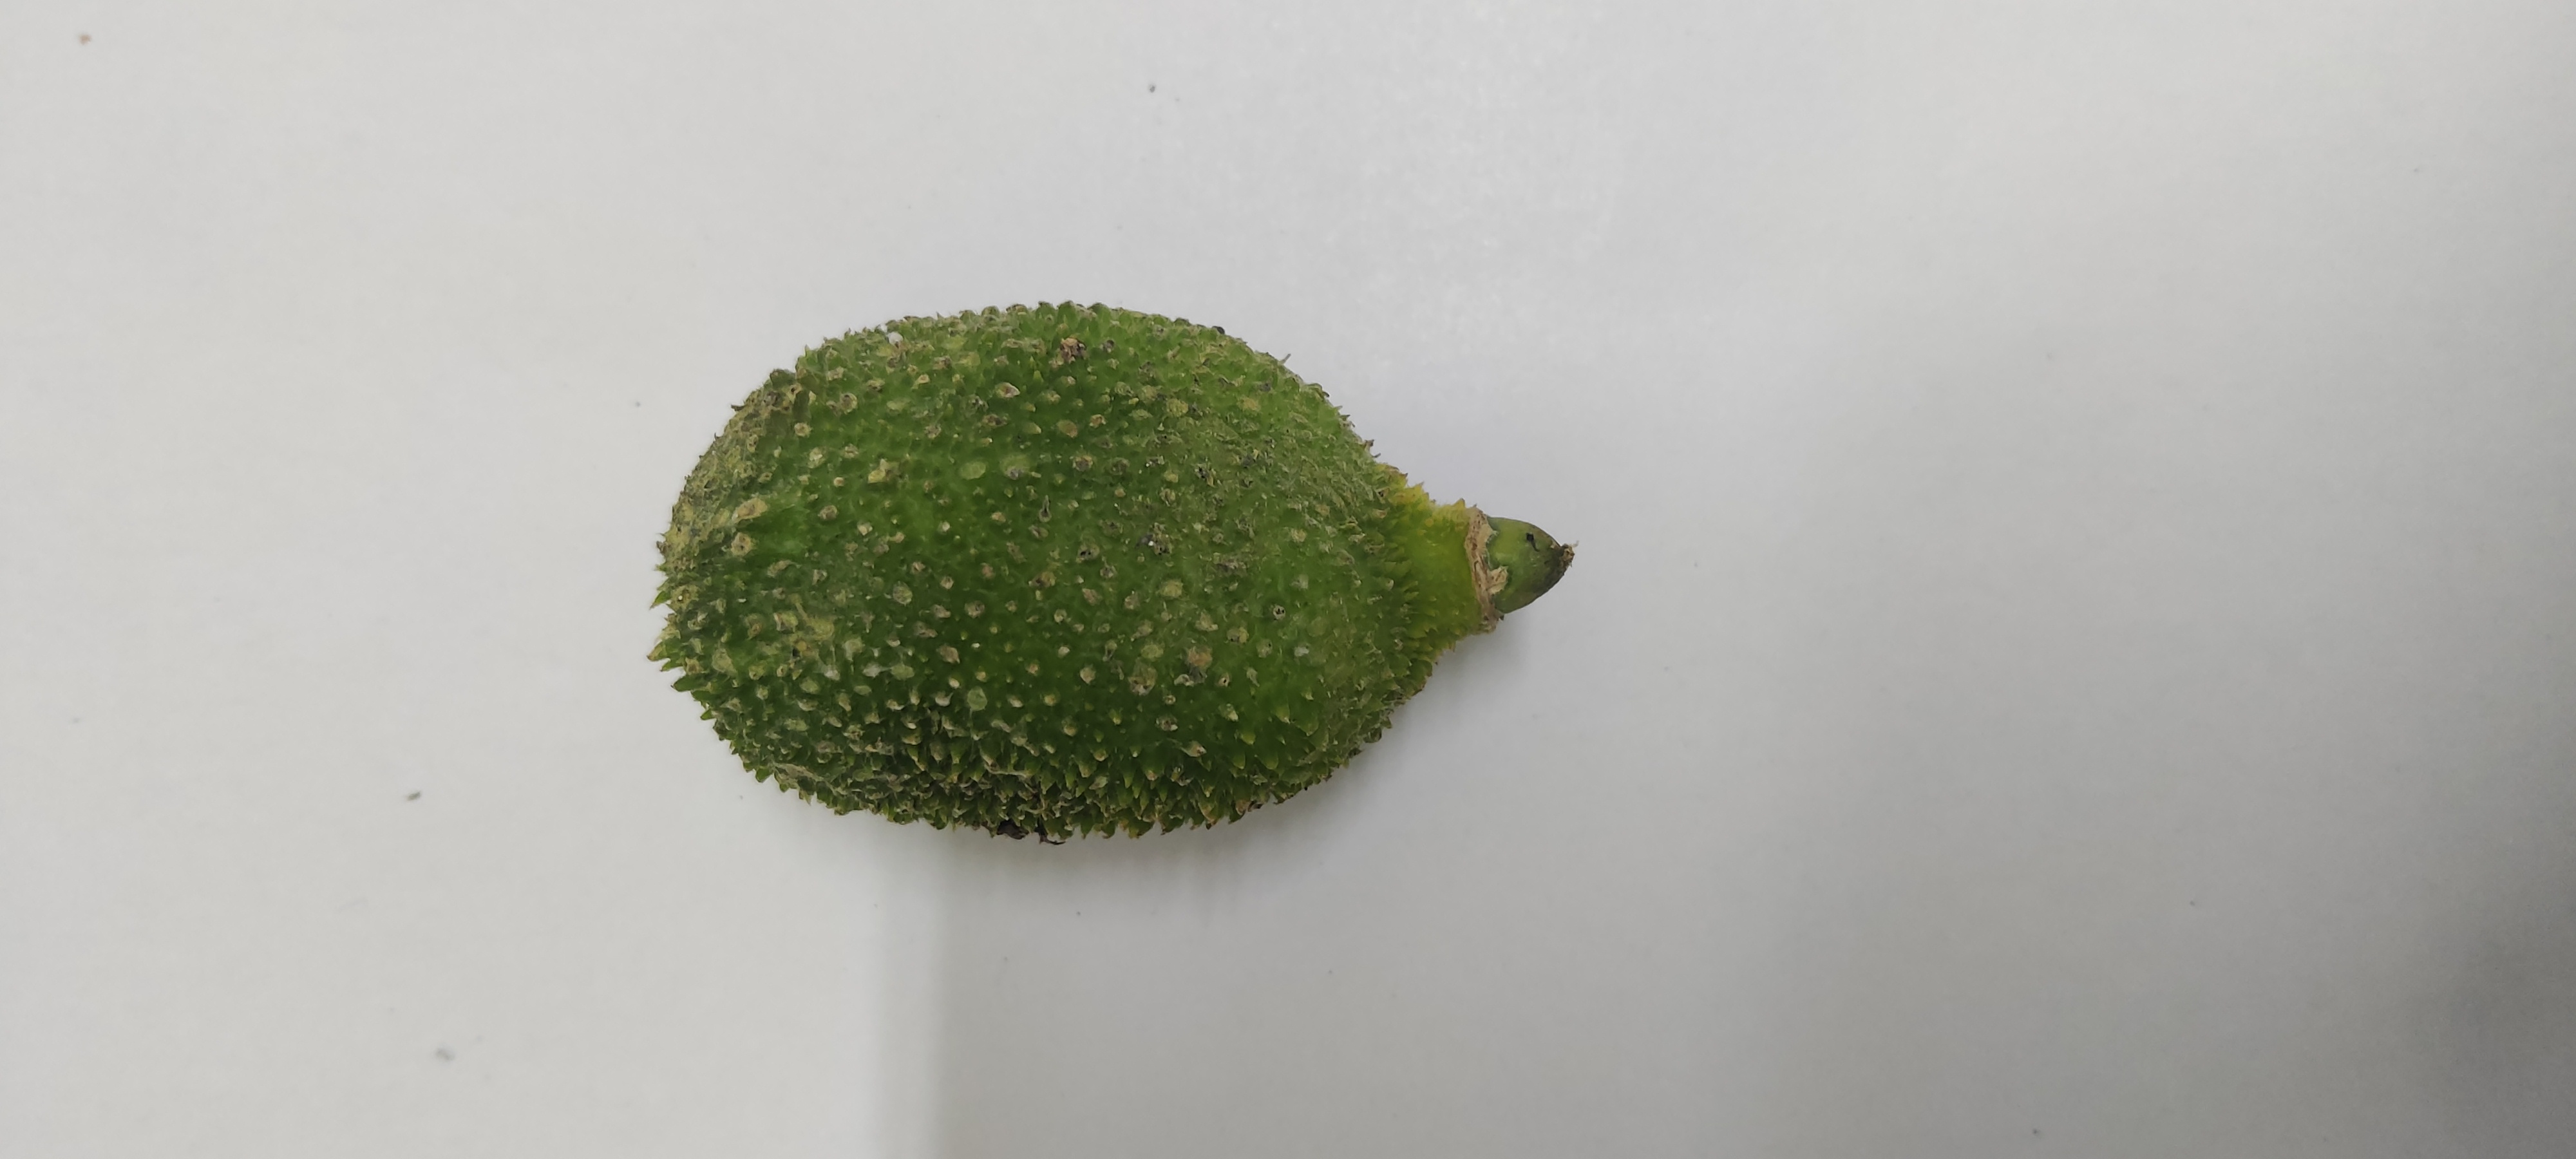
Crop: Spiny Gourd
Condition: Severely Damaged